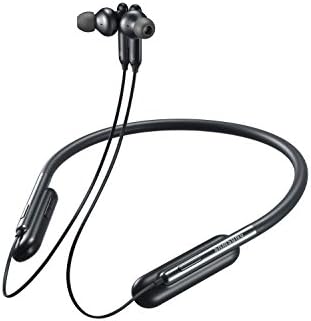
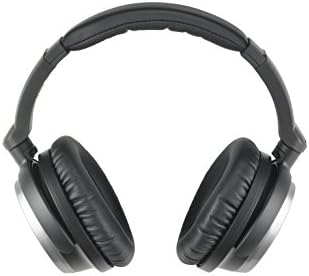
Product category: headphones
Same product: no